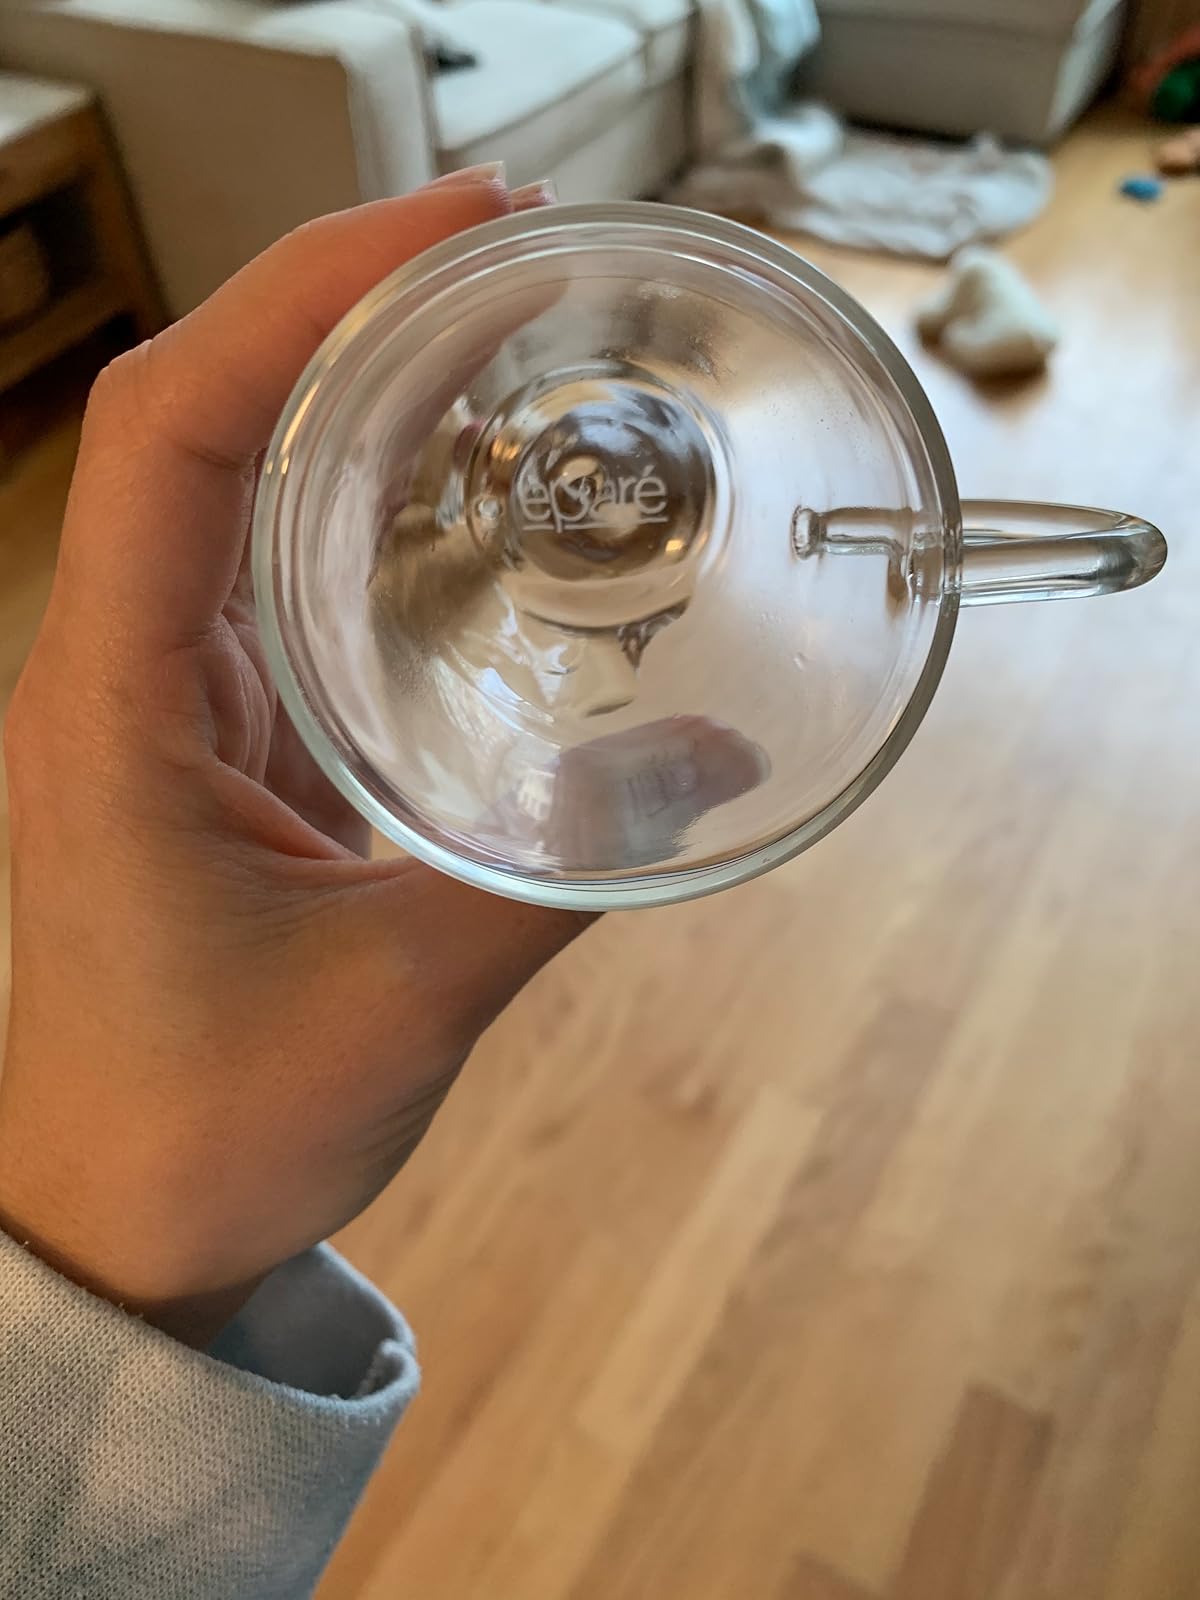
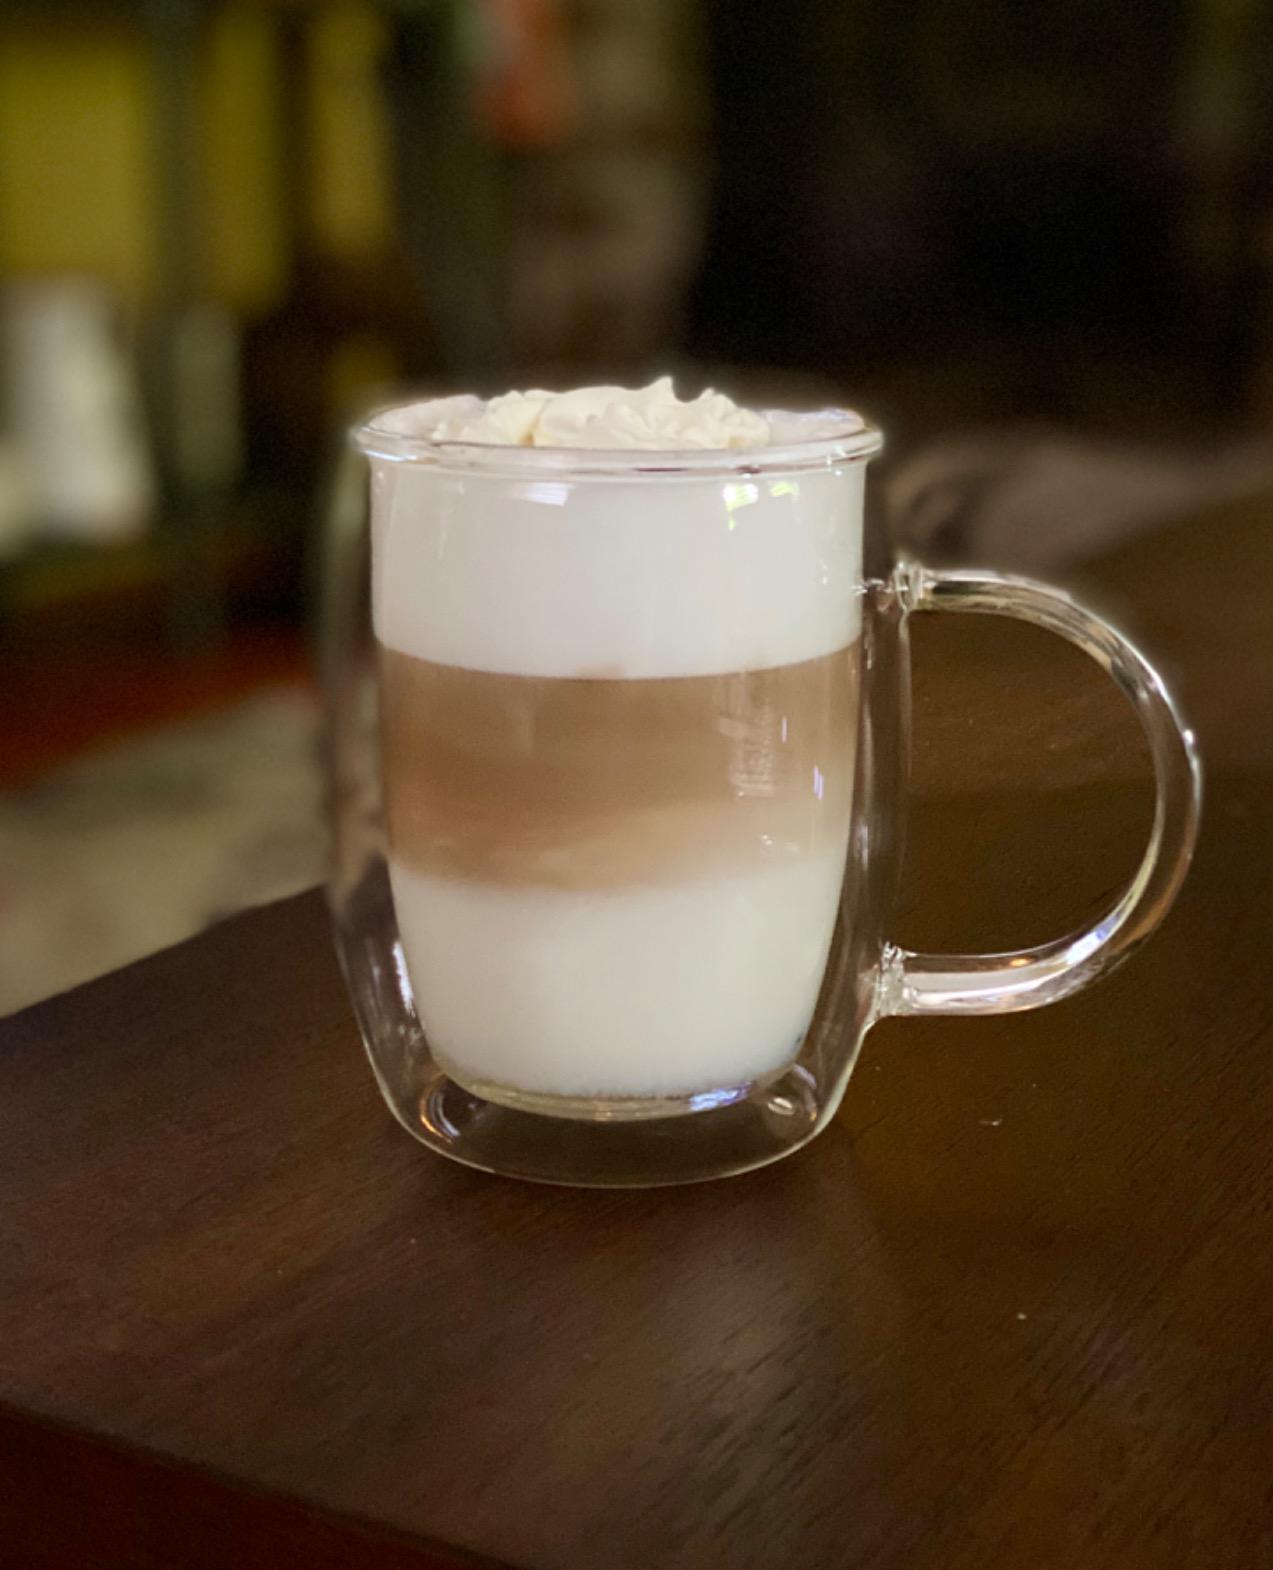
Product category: items_mug
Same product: no